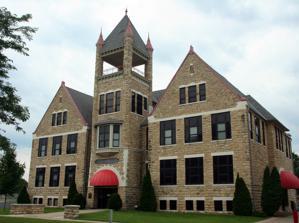
Building: Boscobel High School
Country: United States of America
Year built: 1898
United States historic place Boscobel High School U.S. National Register of Historic Places Boscobel High School Location 207 Buchanan St., Boscobel, Wisconsin Coordinates 43°07′59″N 90°42′11″W / 43.13306°N 90.70306°W / 43.13306; -90.70306 ( Boscobel High School ) Area less than one acre Built 1898 ( 1898 ) Architect Van Ryn & DeGelleke Architectural style Richardsonian Romanesque NRHP reference No. 86003518 Added to NRHP December 30, 1986 Boscobel High School , also known as the Rock School , is a historic school building at 207 Buchanan Street in Boscobel, Wisconsin . Description and history Boscobel High School was built in 1898 to replace Boscobel's original high school, which opened in 1867. Milwaukee architects Van Ryn & DeGelleke , who designed schools for four of Wisconsin's state universities and many local school districts, designed the Romanesque Revival building. The building is three stories tall and clad in local limestone with a four-story tower above the front entrance. Its design includes an arched entrance, stone lintels , an oriel window on the tower, and front-facing gables on each side of the tower. The school operated until 1984 and is the oldest educational building remaining in Boscobel. References